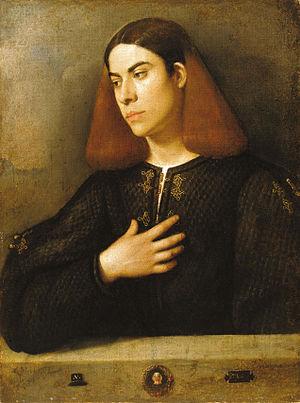
La Femme au miroir est une peinture à l'huile sur toile réalisée par le peintre italien Titien vers 1515. Conservé au musée du Louvre à Paris, le tableau fait l'objet de plusieurs répliques de la main même du maître ou de son atelier dont une est conservée à la pinacothèque du château de Prague, en République tchèque, et l'autre au musée national d'art de Catalogne, à Barcelone en Espagne.
Giorgio Barbarelli ou Zorzi da Vedelago ou da Castelfranco, dit Giorgione est le premier grand peintre vénitien du Cinquecento italien.